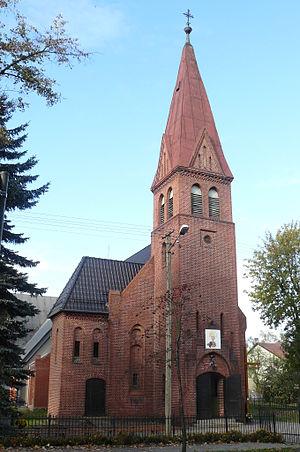
Rokietnica est un village de Pologne, situé dans la voïvodie de Grande-Pologne. Elle est le chef-lieu de la gmina de Rokietnica, dans le powiat de Poznań.